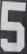
Number: 5